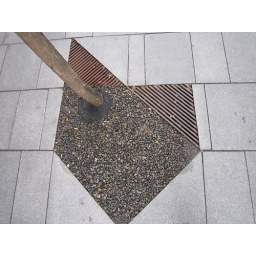
Madrid street planting I happened upon while walking around